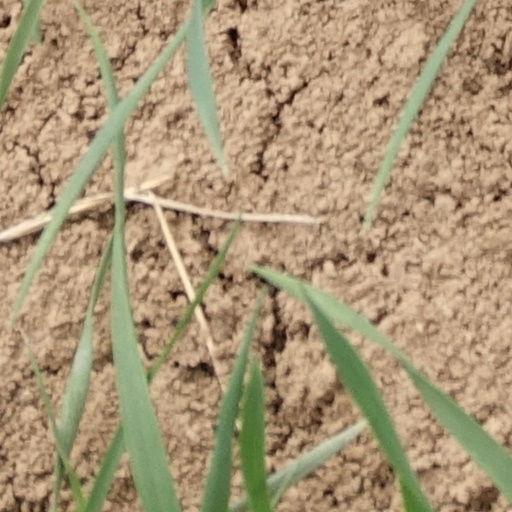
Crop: wheat